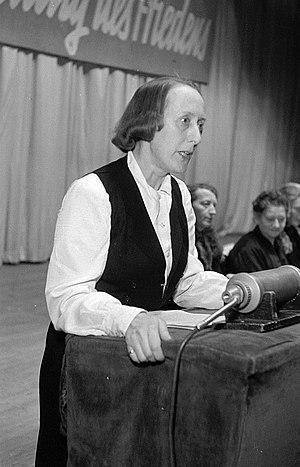
Greta Kuckhoff, née le 14 décembre 1902 et décédée le 11 novembre 1981, est une femme politique est-allemande. Elle est la première présidente de la Banque d'État de la RDA, entre 1950 et 1958.